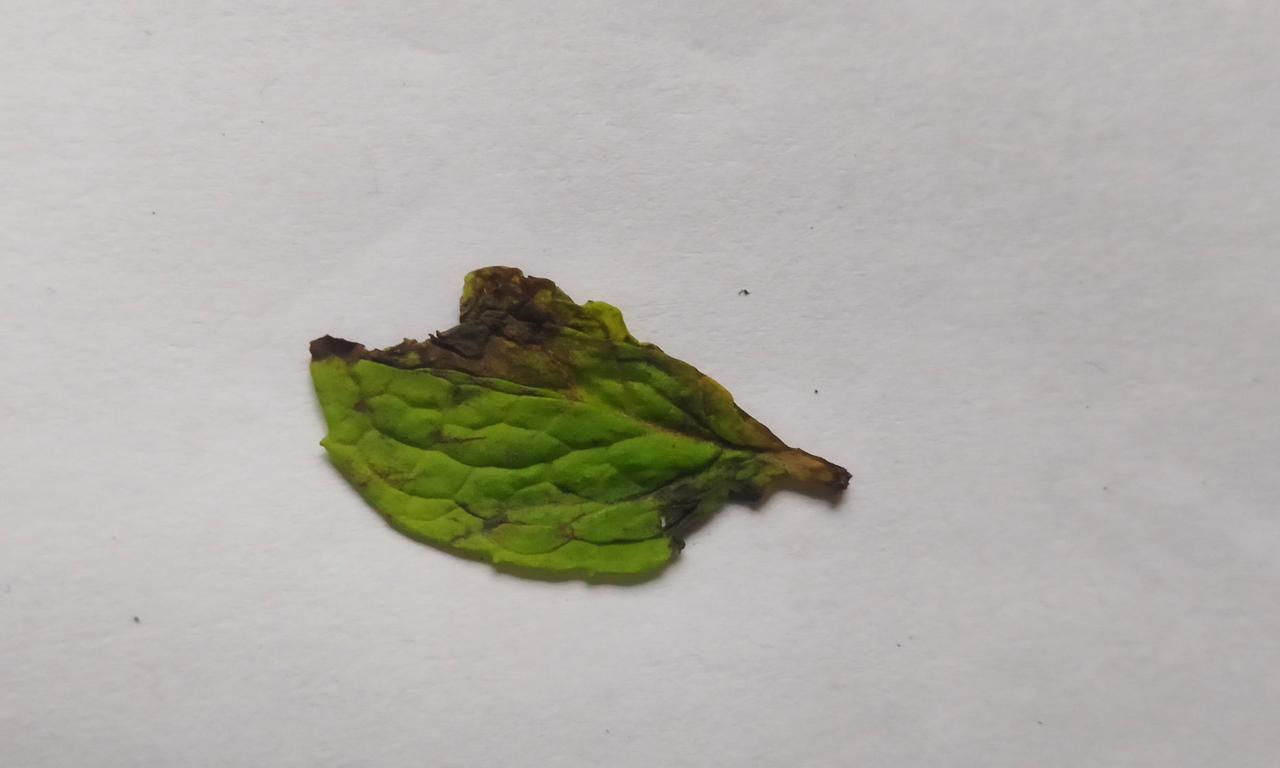
Label: Spoiled